Girolamo Pini

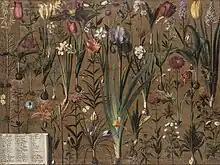

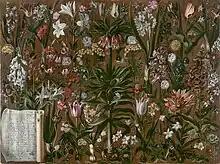

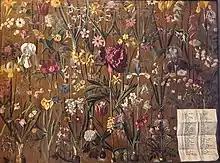

Girolamo Pini was a 17th-century Italian painter from Florence, possibly a pupil of Jacopo Ligozzi, and who produced a number of botanical panels ('Étude de Botanique'), using oils on canvas. Three such panels are housed at the Museum of Decorative Arts in Paris. Painted in the corner of each panel in the form of a scroll or creased sheet of paper, is a list of the plants depicted.